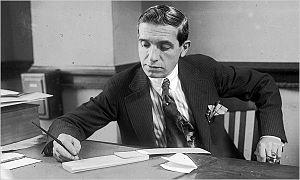
Charles Ponzi, né le 3 mars 1882 à Lugo et mort le 18 janvier 1949 à Rio de Janeiro, est un escroc italien, concepteur d'un mode d'escroquerie élaboré sur une chaîne d'emprunt.
Un système de Ponzi ou Pyramide de Ponzi est un montage financier frauduleux qui consiste à rémunérer les investissements des clients essentiellement par les fonds procurés par les nouveaux entrants. Si l'escroquerie n'est pas découverte, elle apparaît au grand jour au moment où elle s'écroule, c'est-à-dire quand les sommes procurées par les nouveaux entrants ne suffisent plus à couvrir les rémunérations des clients. Elle tient son nom de Charles Ponzi qui est devenu célèbre après avoir mis en place une opération fondée sur ce principe à Boston dans les années 1920.
North End est un quartier de la ville de Boston dans l'État du Massachusetts, au nord-est des États-Unis. C'est le secteur le plus ancien de la cité, puisqu'il est habité depuis 1630. Le North End est un vieux quartier d'immigration qui a vu passer des Irlandais et des Juifs au XIXᵉ siècle, puis des Italiens au début du XXᵉ. Aujourd'hui encore, le quartier est réputé pour ses nombreux restaurants italiens, au même titre que Little Italy à New York, ou North Beach à San Francisco.